Rusty Smith (American football)

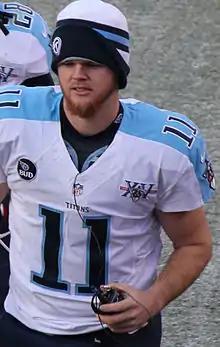
Smith with the Titans in 2013

Russell Edgar Smith (born January 28, 1987) is an American former professional football quarterback who played in the National Football League (NFL). He played college football for the Florida Atlantic Owls and was selected by the Tennessee Titans in the sixth round of the 2010 NFL draft.